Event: Ecuador Earthquake
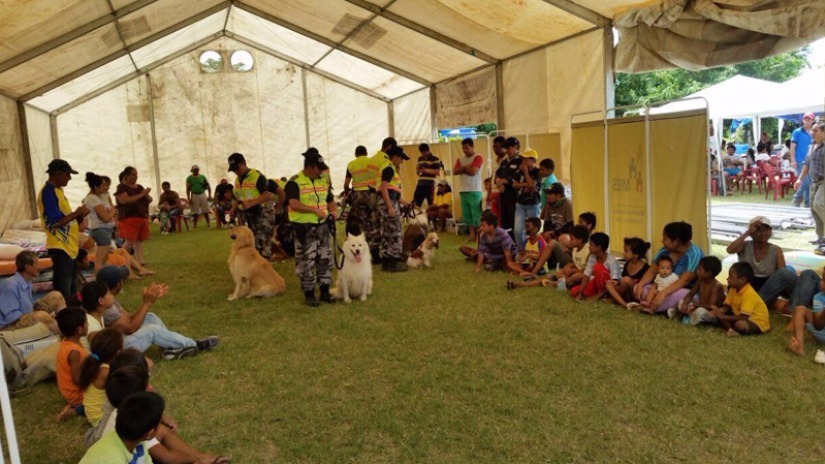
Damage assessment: no_damage